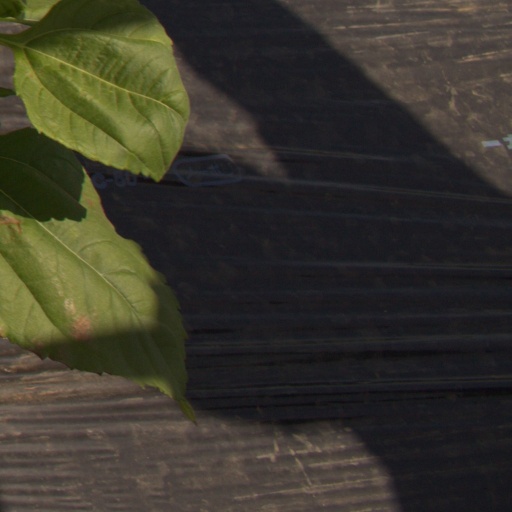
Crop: Jerusalem artichoke